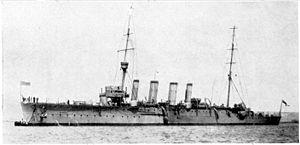
La classe de croiseurs légers britanniques Town, fut produite juste avant et pendant la Première Guerre mondiale pour la Royal Navy et la Royal Australian Navy. Ils constituèrent un bon modèle de croiseur, très adapté à la patrouille le long des immenses routes maritimes de l'empire britannique.